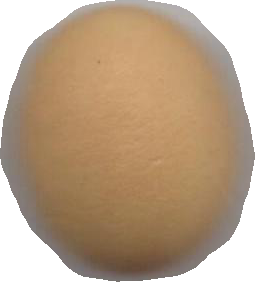
Variety: Dega